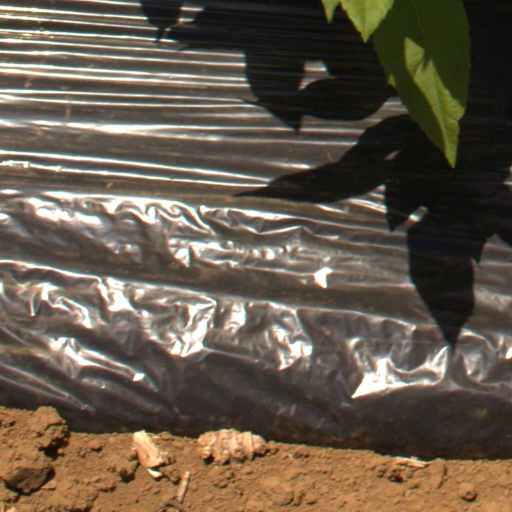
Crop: Jerusalem artichoke